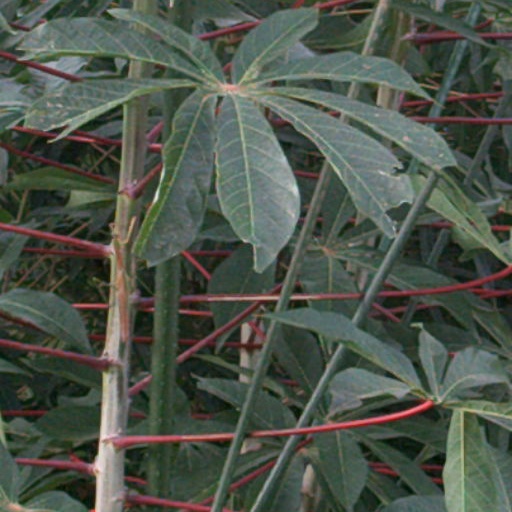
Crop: cassava